Carcinogenesis

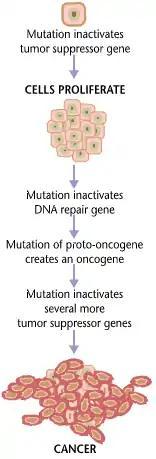
Cancers and tumors are caused by a series of mutations. Each mutation alters the behavior of the cell somewhat.

Carcinogenesis, also called oncogenesis or tumorigenesis, is the formation of a cancer, whereby normal cells are transformed into cancer cells. The process is characterized by changes at the cellular, genetic, and epigenetic levels and abnormal cell division. Cell division is a physiological process that occurs in almost all tissues and under a variety of circumstances. Normally, the balance between proliferation and programmed cell death, in the form of apoptosis, is maintained to ensure the integrity of tissues and organs. According to the prevailing accepted theory of carcinogenesis, the somatic mutation theory, mutations in DNA and epimutations that lead to cancer disrupt these orderly processes by interfering with the programming regulating the processes, upsetting the normal balance between proliferation and cell death. This results in uncontrolled cell division and the evolution of those cells by natural selection in the body. Only certain mutations lead to cancer whereas the majority of mutations do not.